Dervish movement (Somali)

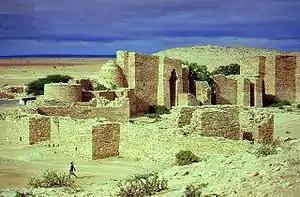
Taleh fortress, the Dervish capital.

The Dervish movement temporarily created a Somali "proto-state", according to Markus Hoehne. It was a mobile state with fluid boundaries and fluctuating population given the guerrilla style militant approach of Dervishes and their practice of retreating to sparsely inhabited hinterland whenever the colonial forces with superior firearms overwhelmed them. At the head of this state was the Sufi leader Hasan with the power of final decision. Hasan surrounded himself with a group of commanders for the militant operations supported by the "khusuusi" or the Dervish council. Islamic judges settled disputes and enforced the Islamic law in this Dervish state. According to Robert Hess, two of Hasan's chief advisors were Sultan Nur – previously Habr Yunis chief, and Haji Sudi Shabeel also known as Ahmad Warsama from Adan Madoba Habr Je'lo who was fluent in English.